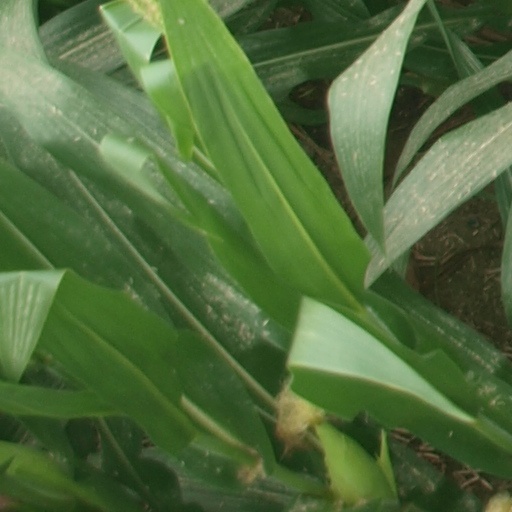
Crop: maize; corn